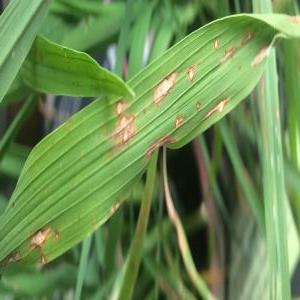
Disease: Blast